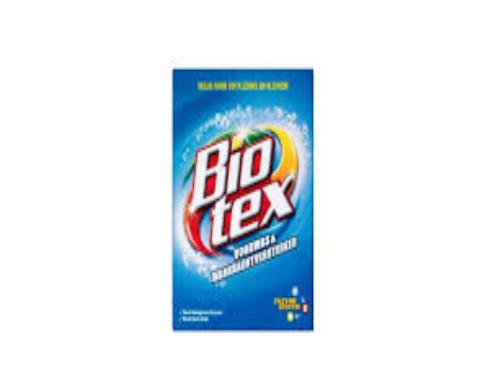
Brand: Biotex
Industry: Necessities